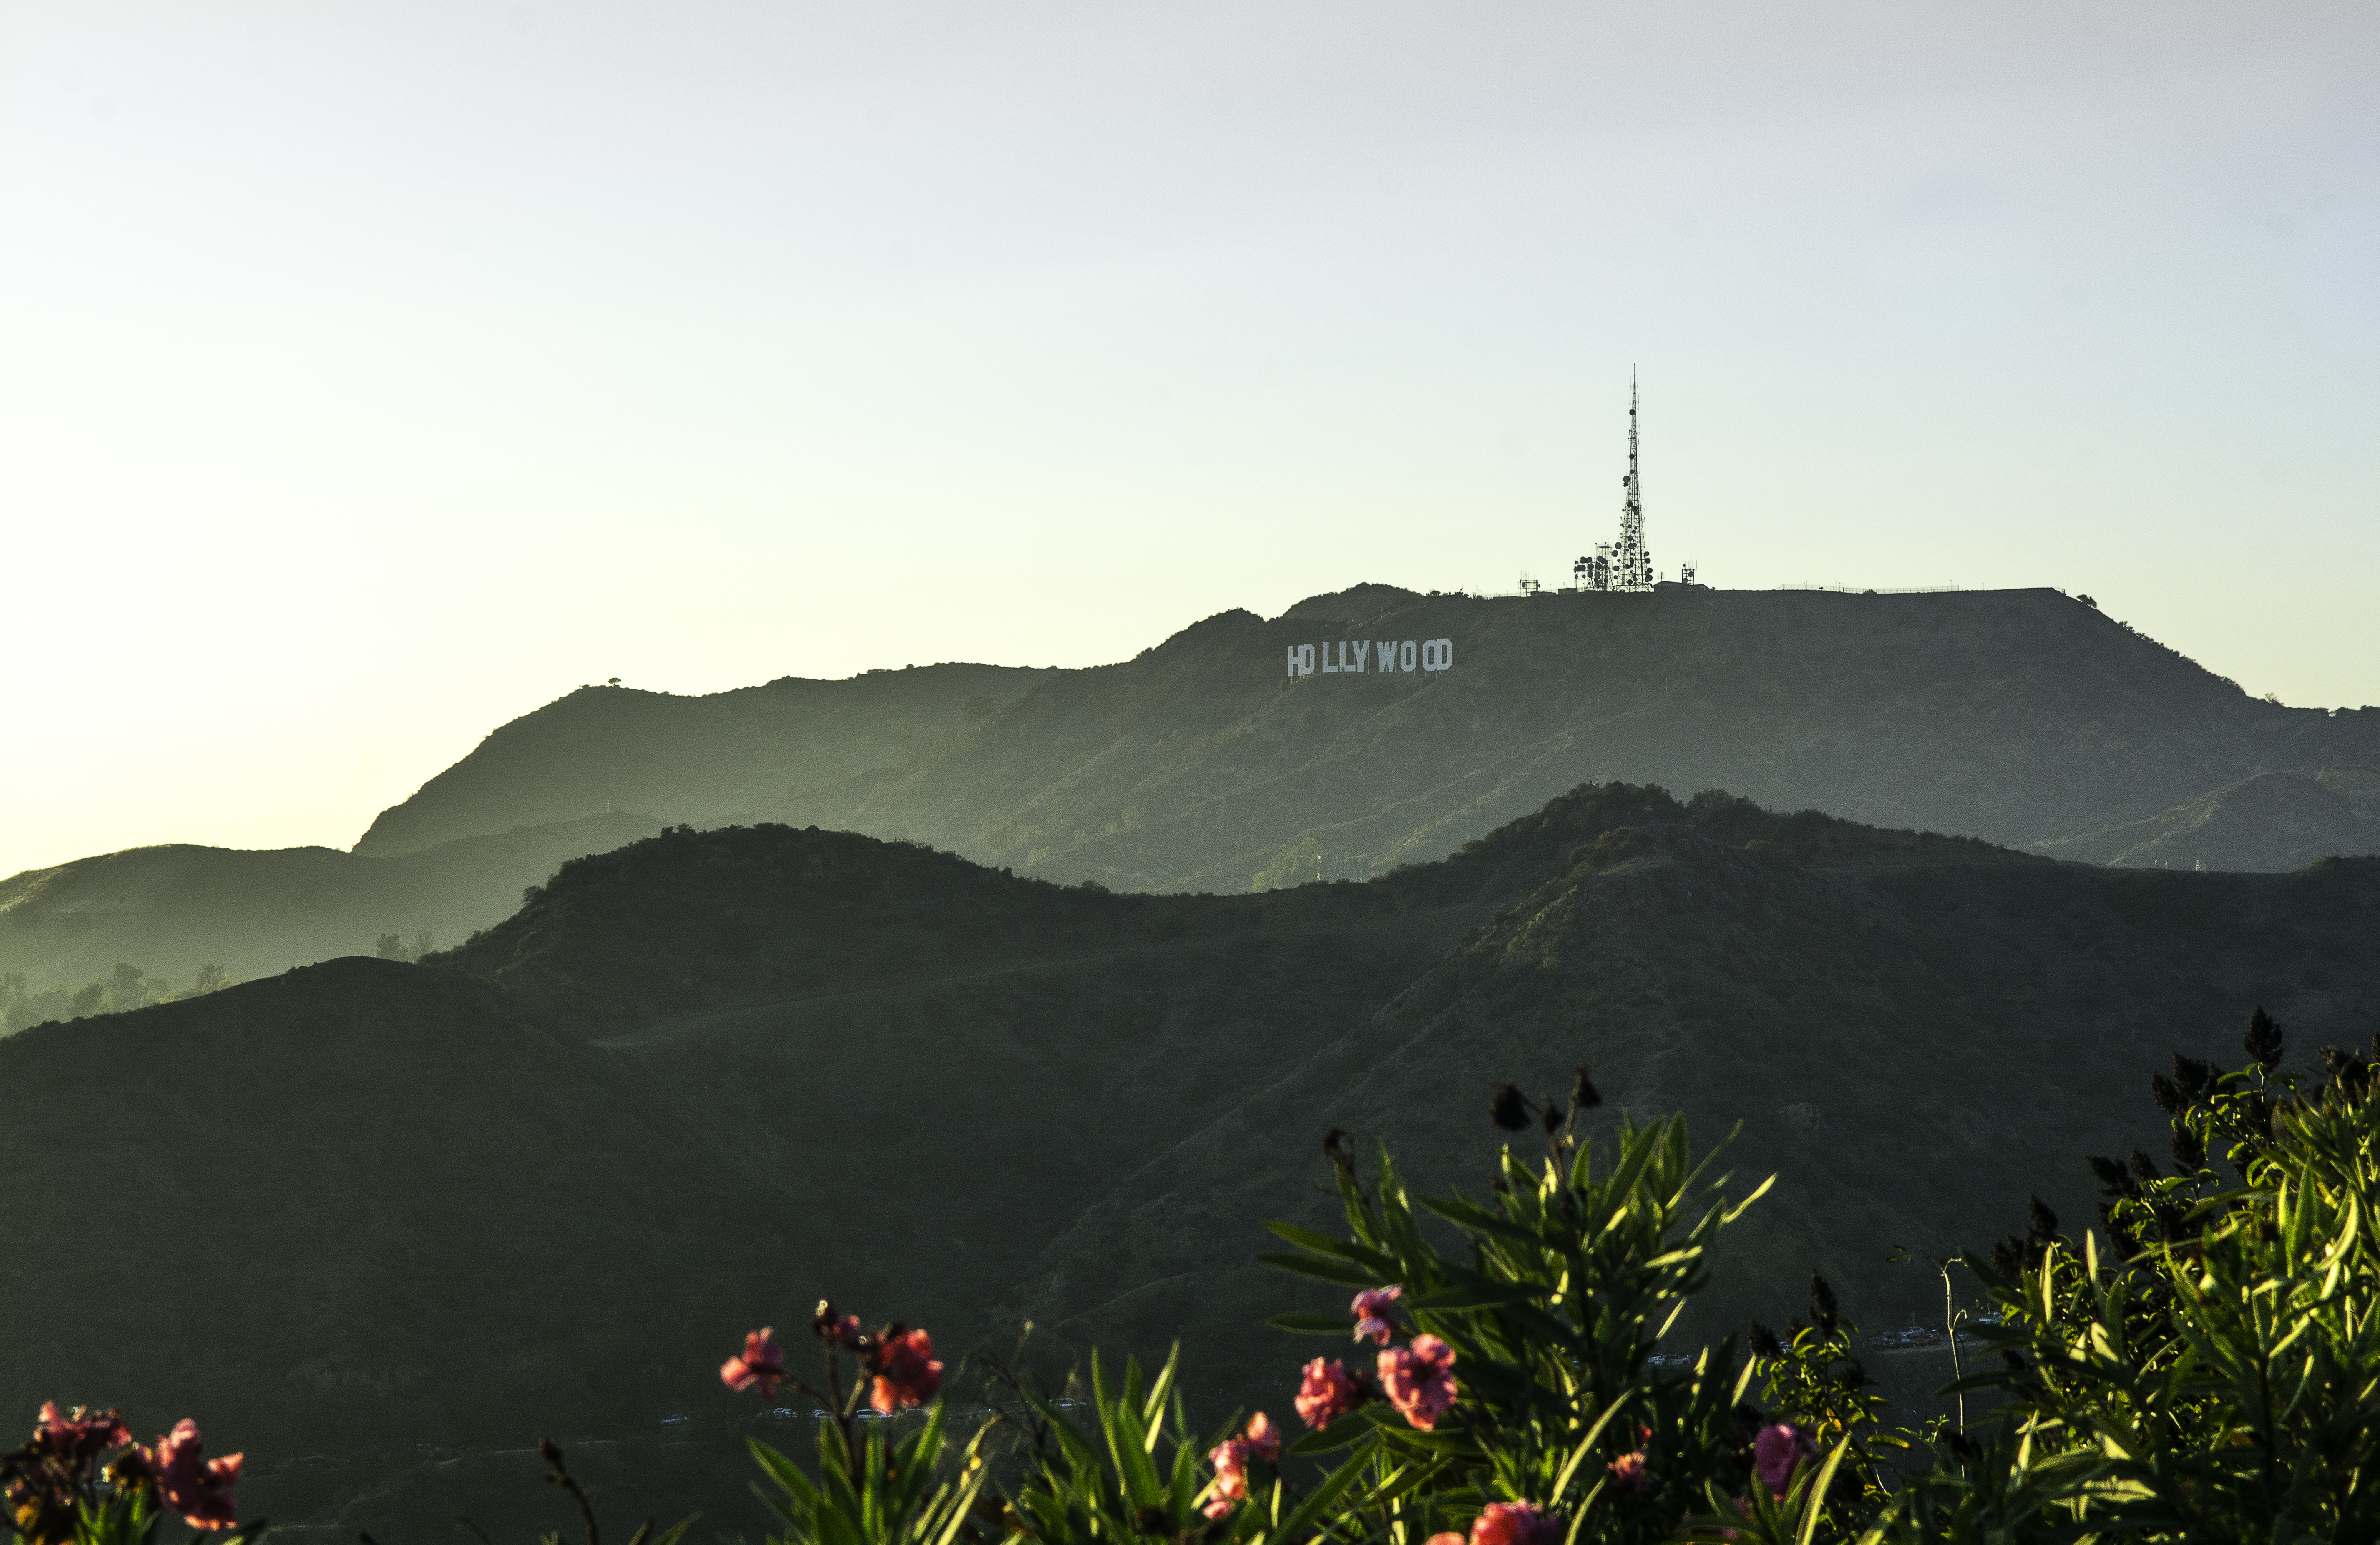
landscape, nature, horizon, wilderness, mountain, cloud, sunrise, mist, sunlight, morning, hill, flower, dawn, mountain range, dusk, hollywood, terrain, ridge, summit, lamppost, plateau, losangeles, hollywoodsign, rural area, landform, geographical feature, atmospheric phenomenon, mountainous landforms